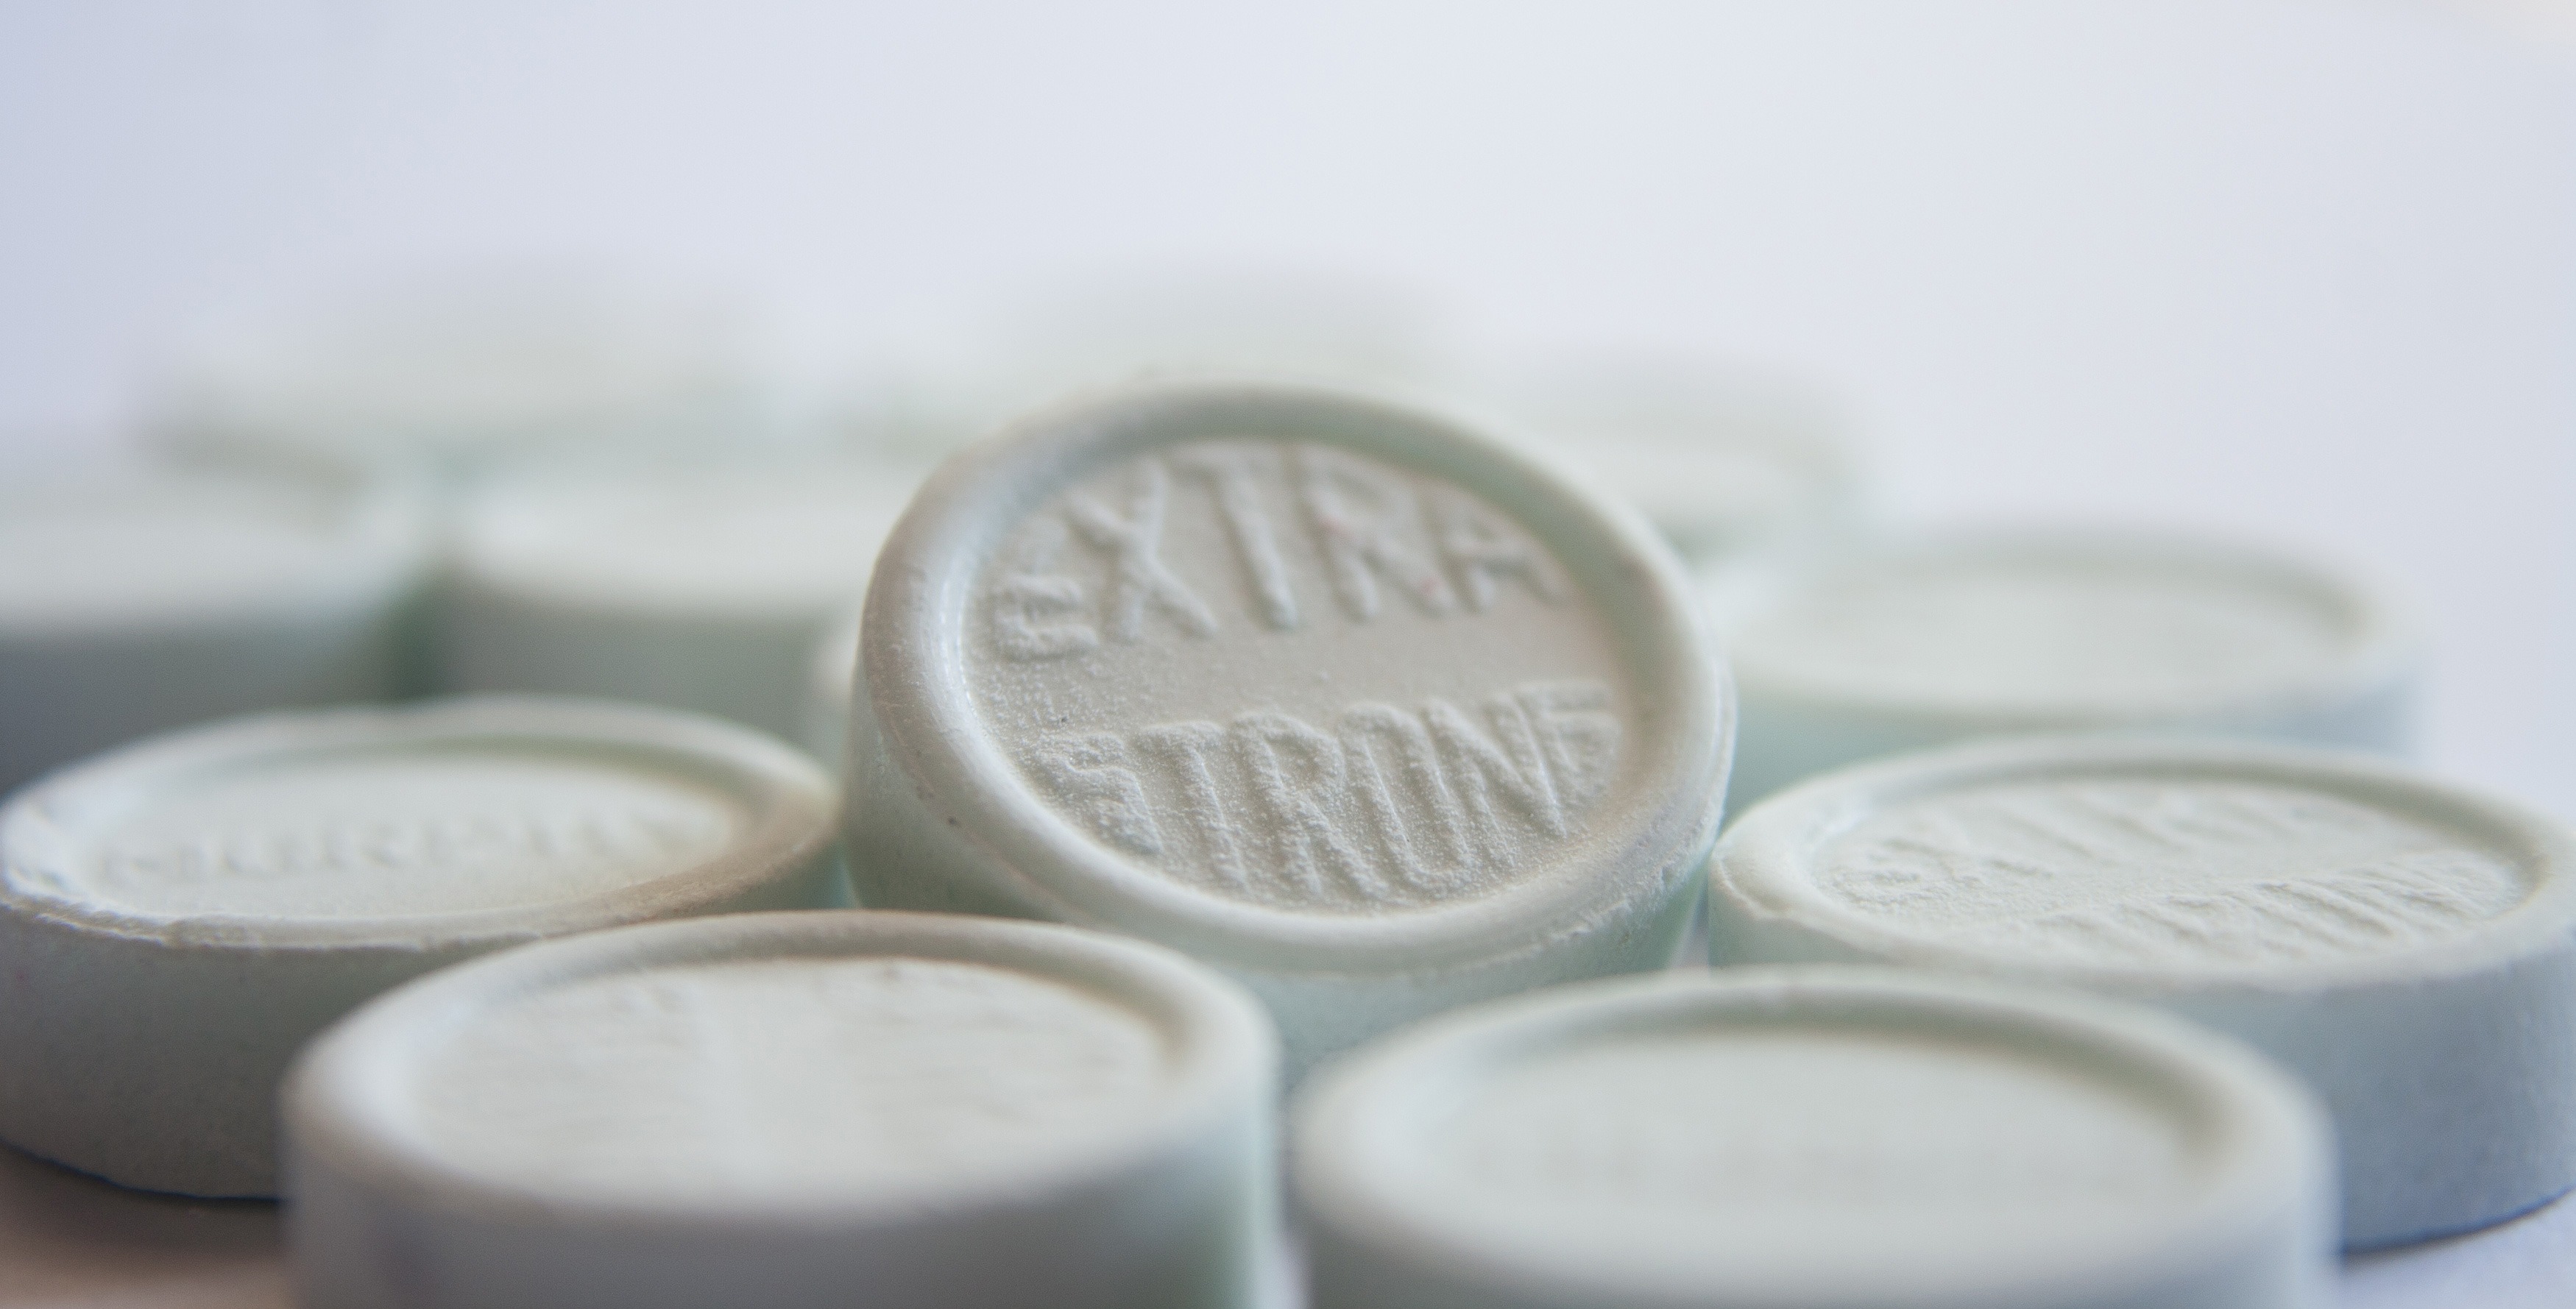
cold, white, tablet, food, medicine, breakfast, baking, mint, heal, indoors, relief, shape, illness, infection, cough, oral, throat, flavor, effective, healing, pill, dissolve, lubricate, sore throat, sooth, lozenges, expectorant